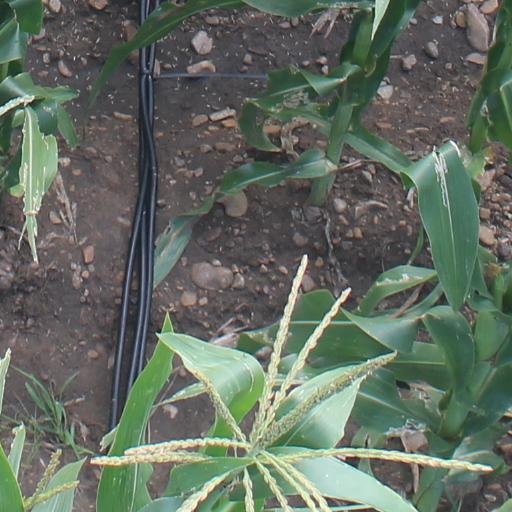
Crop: maize; corn